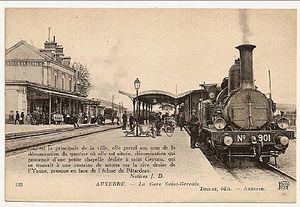
Ancienne gare d'Auxerre Saint-Gervais
La gare d'Auxerre-Saint-Gervais est une gare ferroviaire française de la ligne de Laroche-Migennes à Cosne, située à proximité du centre ville d'Auxerre, préfecture du département de l'Yonne en région Bourgogne-Franche-Comté. Elle est en rive droite de l'Yonne, à 500 mètres au nord-est du pont Paul Bert.